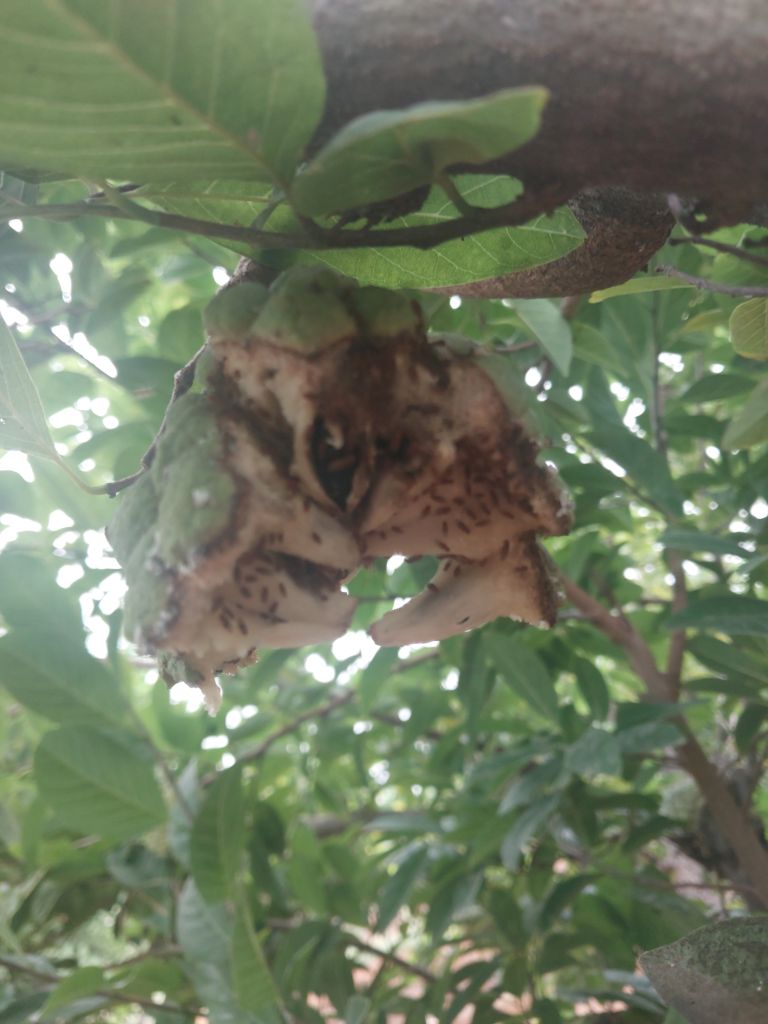
Disease label: Mealy Bug